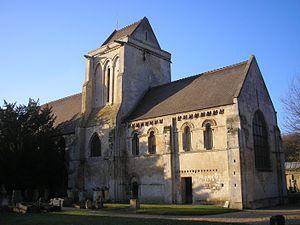
Façade méridionale de l'église Notre-Dame-des-Prés, dite la Vieille église, à Mondeville (Calvados, France).
Cette liste regroupe une partie des monuments historiques du Calvados.
L'église Notre-Dame-des-Prés, appelée communément vieille église de Mondeville, est une église catholique située à Mondeville, en France.
Mondeville est une commune française, située dans le département du Calvados en région Normandie, peuplée de 9 868 habitants.